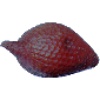
Label: Salak 1